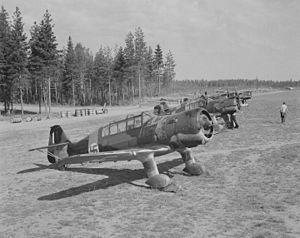
Le VL Pyry est un avion militaire d'entraînement finlandais ayant volé pendant la Seconde Guerre mondiale ainsi que les premières années de la guerre froide.